Prominent women's sports leagues in the United States and Canada

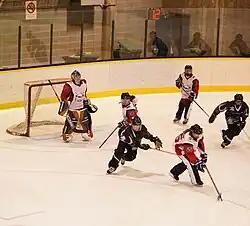
National Ringette League game in 2012

The National Women's Soccer League (NWSL) is the top level professional women's soccer league in the United States. It began play in spring 2013 with eight teams; four of them were former members of Women's Professional Soccer (WPS), which had been the top women's league in the United States soccer pyramid before its folding in 2012.